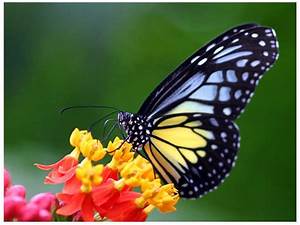
Label: farfalla